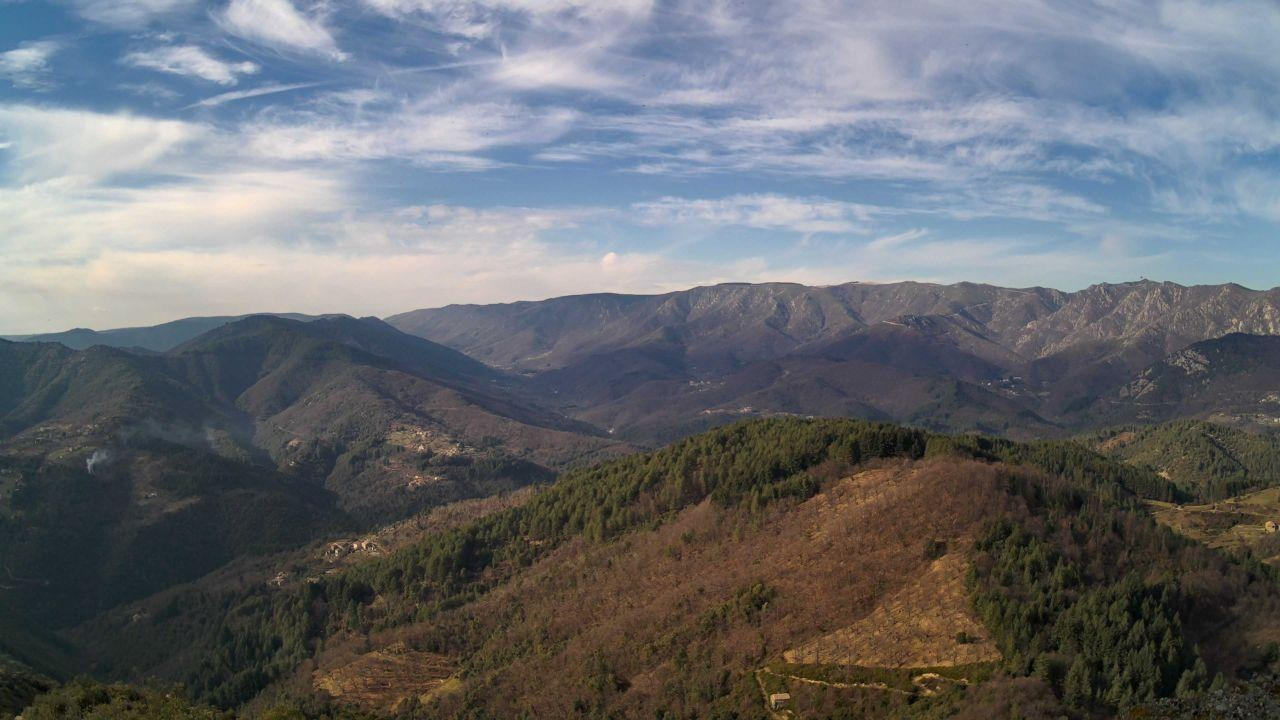
Fire: no
Smoke: yes